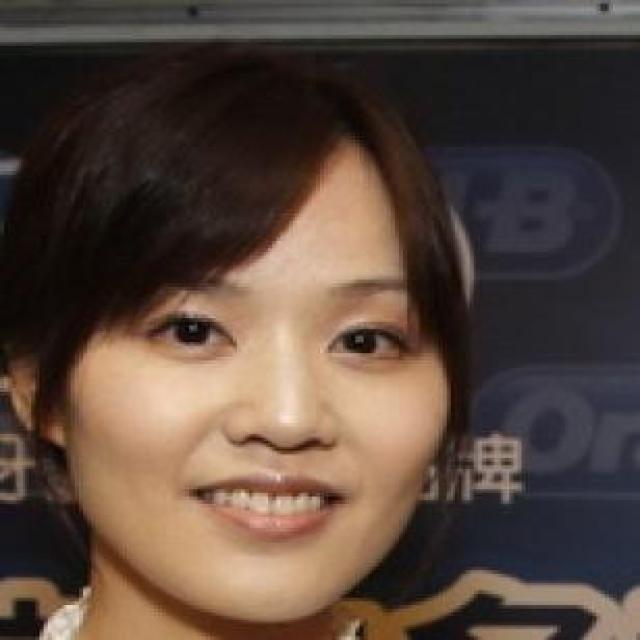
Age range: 21-44